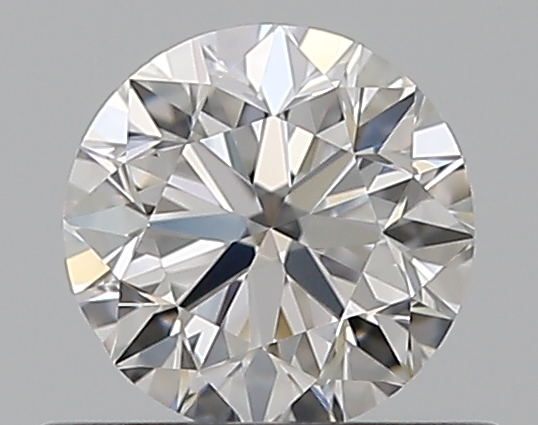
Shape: round
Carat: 0.5
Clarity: VS1
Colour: D
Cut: VG
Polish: VG
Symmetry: VG
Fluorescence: N
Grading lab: GIA
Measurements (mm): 4.88 x 4.94 x 3.19